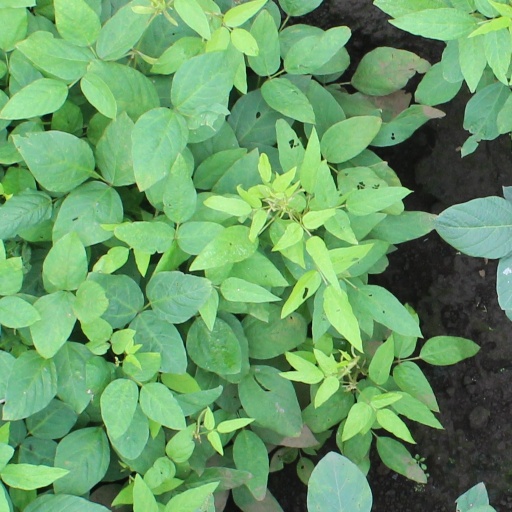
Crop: soybean